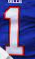
Number: 1